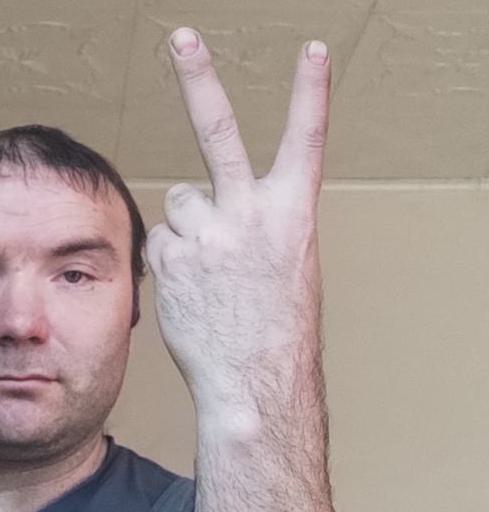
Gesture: peace_inverted